George William Addison

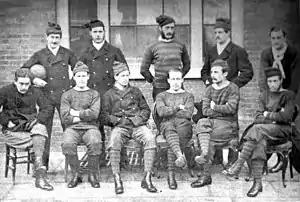
The Royal Engineers team of 1872. Eight of these players played in the first FA Cup Final. Addison is standing fourth from the left

Addison played football for Cheltenham College and RMA, Woolwich before joining the Royal Engineers. He generally played as a full back and made up a "formidable" defensive partnership firstly with A. G. Goodwyn and then with G. C. Onslow during the Engineers' peak years, being described as "a very sound back" and "playing beautifully at (the) back".